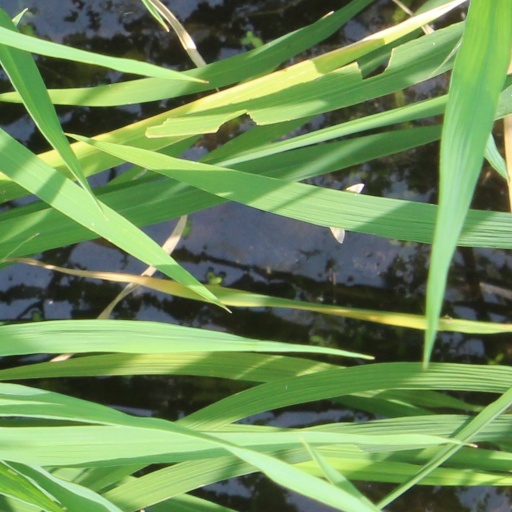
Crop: rice